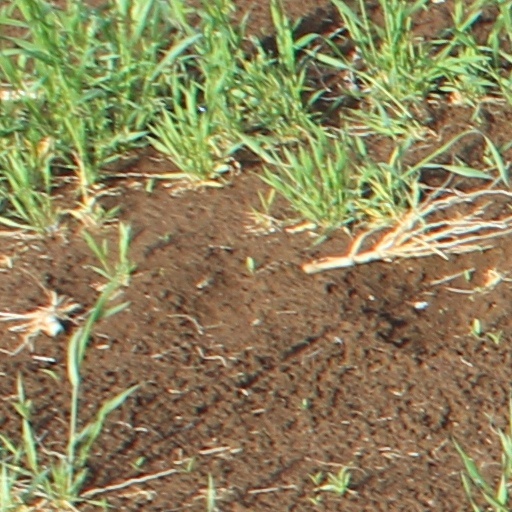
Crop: wheat